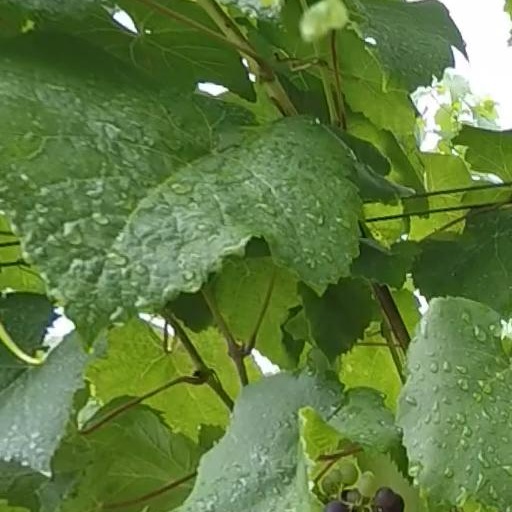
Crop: grape